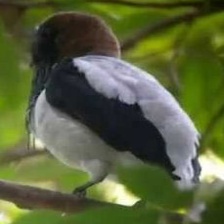
Species: BEARDED BELLBIRD
Scientific name: PROCNIAS AVERANO